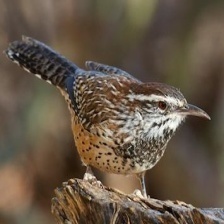
Species: CACTUS WREN
Scientific name: CAMPYLORHYNCHUS BRUNNEICAPILLUS